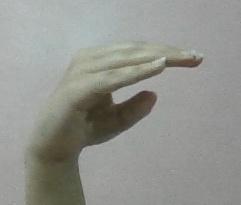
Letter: jeem